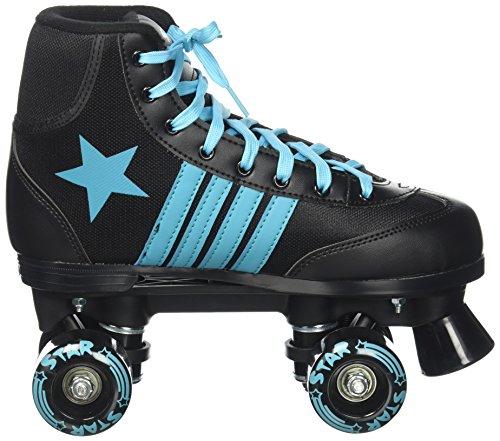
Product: Epic Skates Star Hydra Indoor/Outdoor High-Top Quad Roller Skates
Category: Sports & Outdoors | Outdoor Recreation | Skates, Skateboards & Scooters | Inline & Roller Skating
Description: Black Epic Star Indoor / Outdoor Wheels - Fixed, Non Adjustable Toe Stops.
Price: $48.99 - $75.49
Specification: Shipping Information: View shipping rates and policies|ASIN: B07B3WDZVX|    #214    in Roller Skates